List of mammals of Wyoming

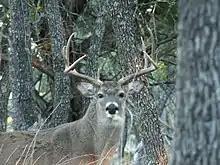
White-tailed deer buck

The white-tailed deer ("Odocoileus virginianus"), also known as the Virginia deer, or simply as the whitetail, is a medium-sized deer native to the United States (all but five of the states), Canada, Mexico, Central America, and in South America as far south as Peru. The species is most common east of the Rocky Mountains, and is absent from much of the western United States, including Nevada, Utah, California, Hawaii, and Alaska (though its close relatives, the mule deer and black-tailed deer, can be found there). It does, however, survive in aspen parklands and deciduous river bottomlands within the central and northern Great Plains, and in mixed deciduous riparian corridors, river valley bottomlands, and lower foothills of the northern Rocky Mountain regions from Wyoming to southeastern British Columbia.